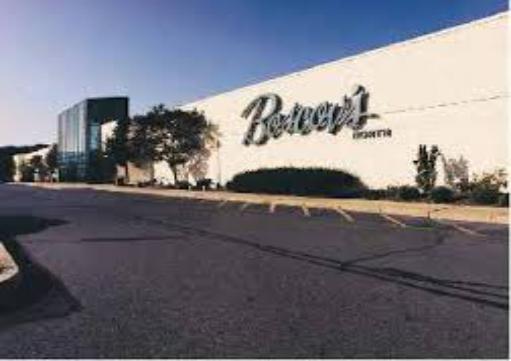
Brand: Boscov's
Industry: Clothes